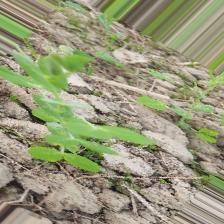
Label: Normal